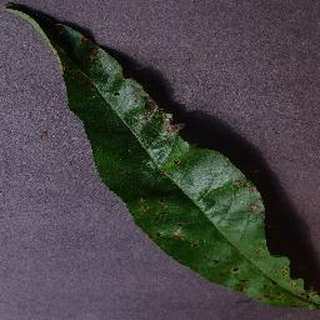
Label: peach_bacterial_spot